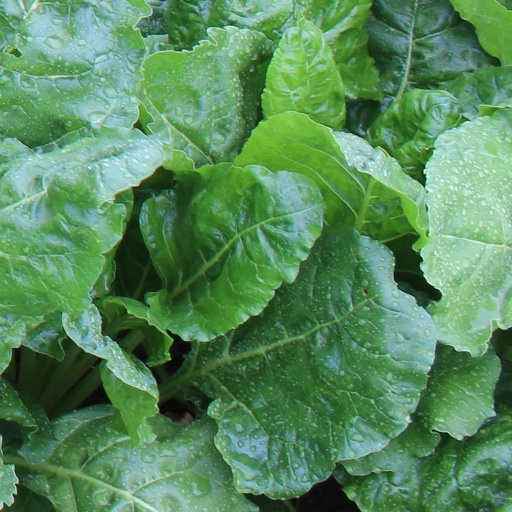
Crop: sugar beet